Bigert & Bergström

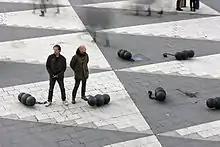
"Co2 lock in", 2012, Bigert & Bergström at Sergels Torg Square in Stockholm

The social sculpture, BBQ Meteorite is a functioning outdoor grill, made for Kvarteret Ekdungen and commissioned by Tom Radway, Förvaltaren AB. The shape of the three-meter high work was inspired by the Youndegin meteorite found in Western Australia in 1884. The artwork invites the locals to use it for barbecues and as a social space.